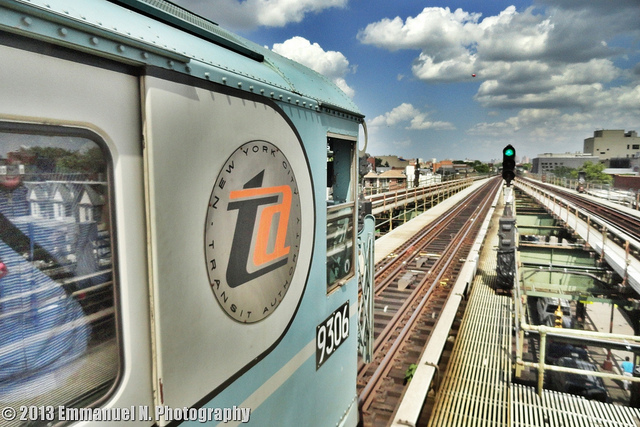
A train is moving down the train tracks.

A train riding along the tracks after the stoplight turns green.

A train is approaching a multi rail bridge with a green light.

A blue train parked at a train station.

a train on a train track with a sky background